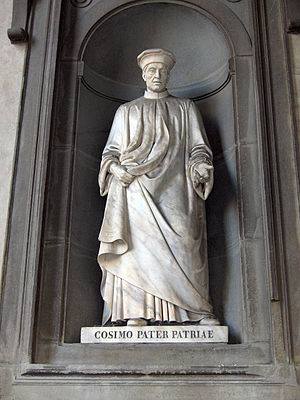
Huset Medici / 15. århundrede / Cosimo de' Medici
Statue af Cosimo. Statuen er indgraveret i bygningen Uffizi
"Huset Medici var i middelalderen og renæssancen en magtfuld og indflydelsesrig familie, som herskede i det nordlige Italien hovedsageligt i den italienske region Toscana. Specielt er familien kendt for sit styre af den toscanske hovedstad Firenze. Familiens rigdom stammede fra bankvirksomhed og tekstilhandel, og det var især gennem Medici-banken, at familien havde opbygget en enorm velstand og ikke mindst skaffet sig politisk indflydelse. Først i 1400-tallet ekspanderede bankvirksomheden. Det resulterede i, at der åbnede nye filialer i mange europæiske lande. Det bevirkede også, at familien i 1400-tallet blev den rigeste familie i Europa. Familien fik i 1434 magten i Firenze, og i de næste mange år blev Firenze styret af Medici-familien, heraf navnet ""den Mediciske Periode"".